Madan Krishna Shrestha

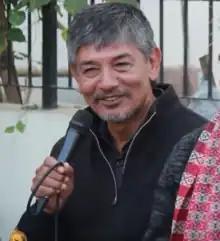
Shrestha in 2017

Madan Krishna Shrestha is a Nepali actor, comedian, writer, singer, song writer, composer, director and producer. He is one of the most successful and respected comedians in the Nepali entertainment industry and was the most popular stage performer of his time.